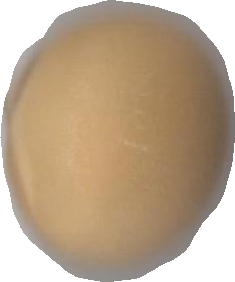
Variety: Grobogan